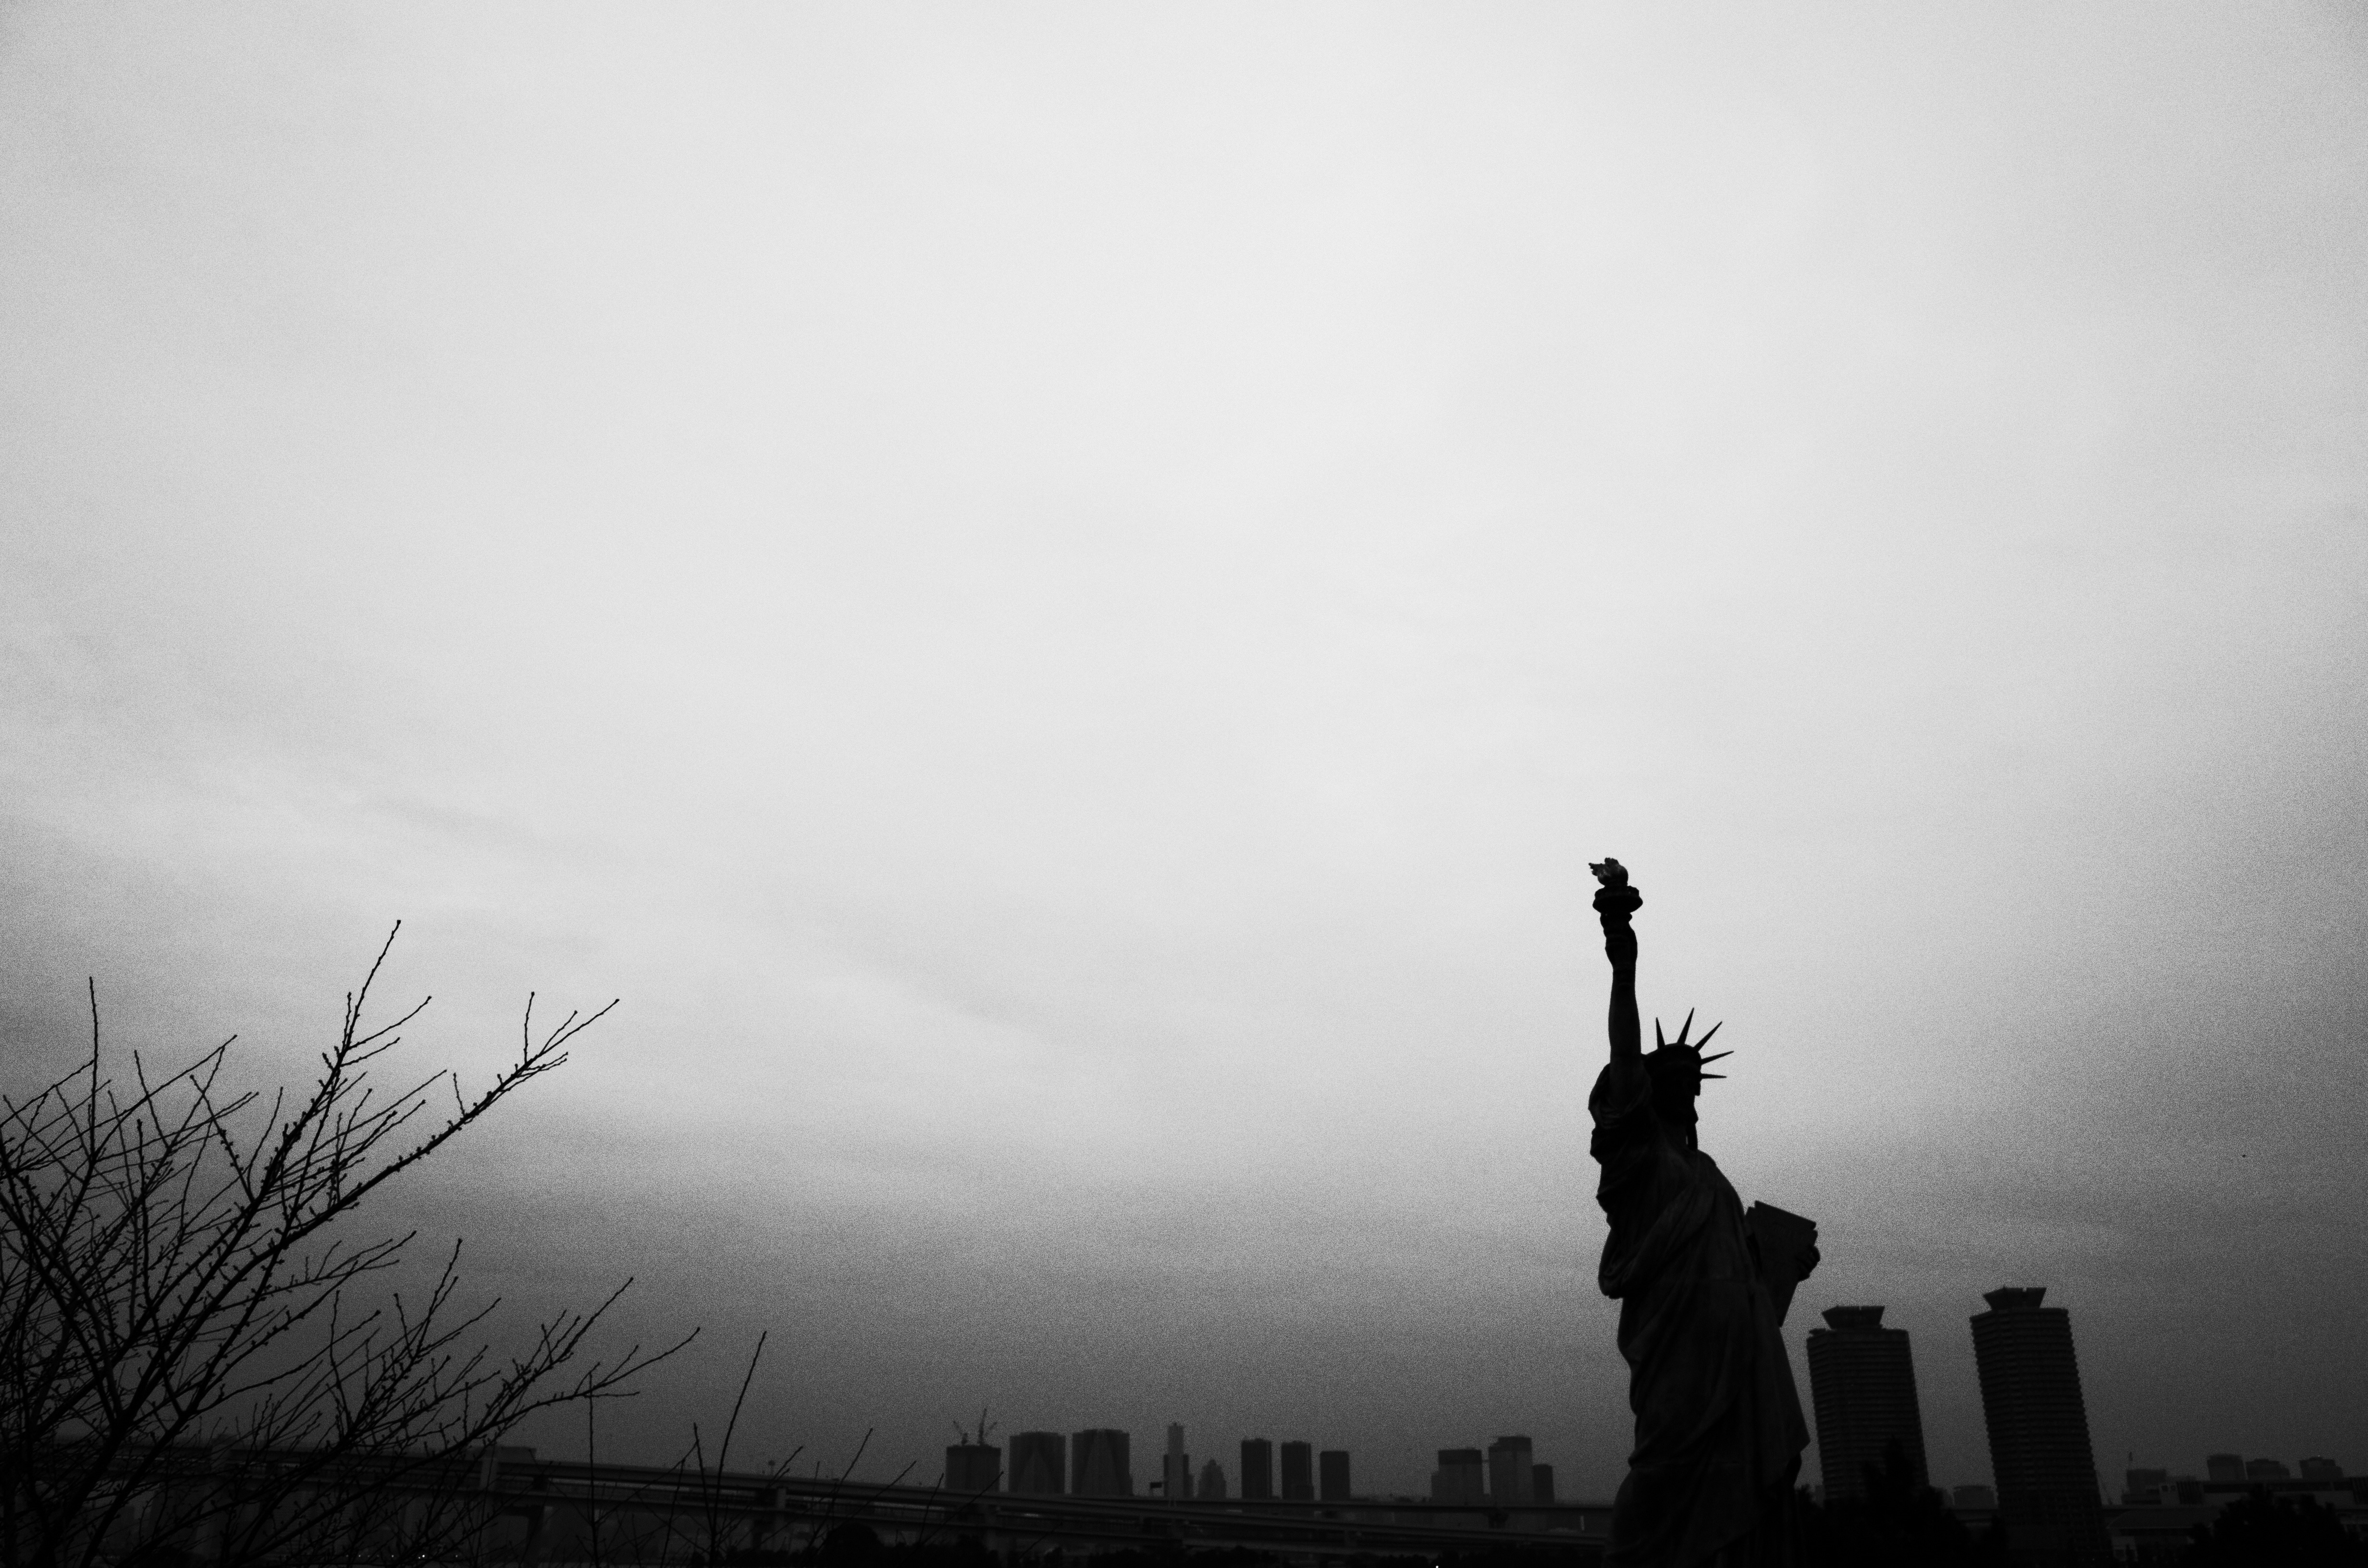
horizon, silhouette, light, cloud, black and white, sky, fog, white, skyline, morning, dawn, dusk, haze, darkness, black, monochrome, monochrome photography, atmospheric phenomenon, atmosphere of earth